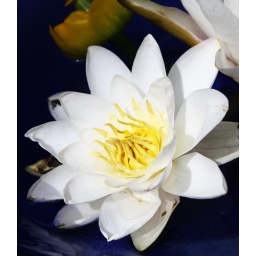
I took some Water Lilies home to look at them in another way. Just lovely in blue bowls.